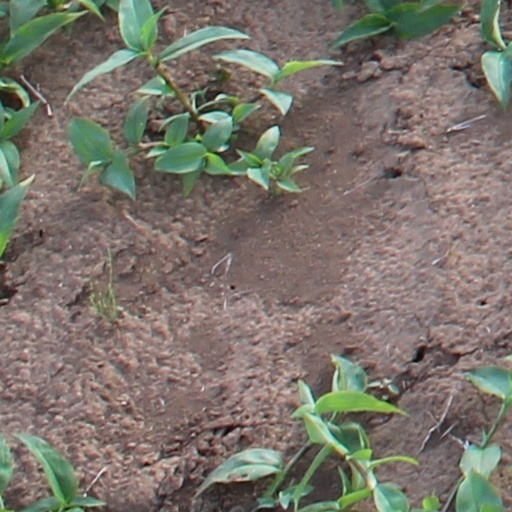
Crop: wheat